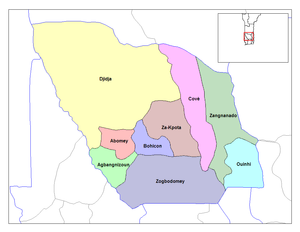
Le Bénin est subdivisé en 77 communes.
Le Zou est un département du sud du Bénin. Il doit son nom à la rivière qui le traverse, le Zou, un affluent de l'Ouémé.